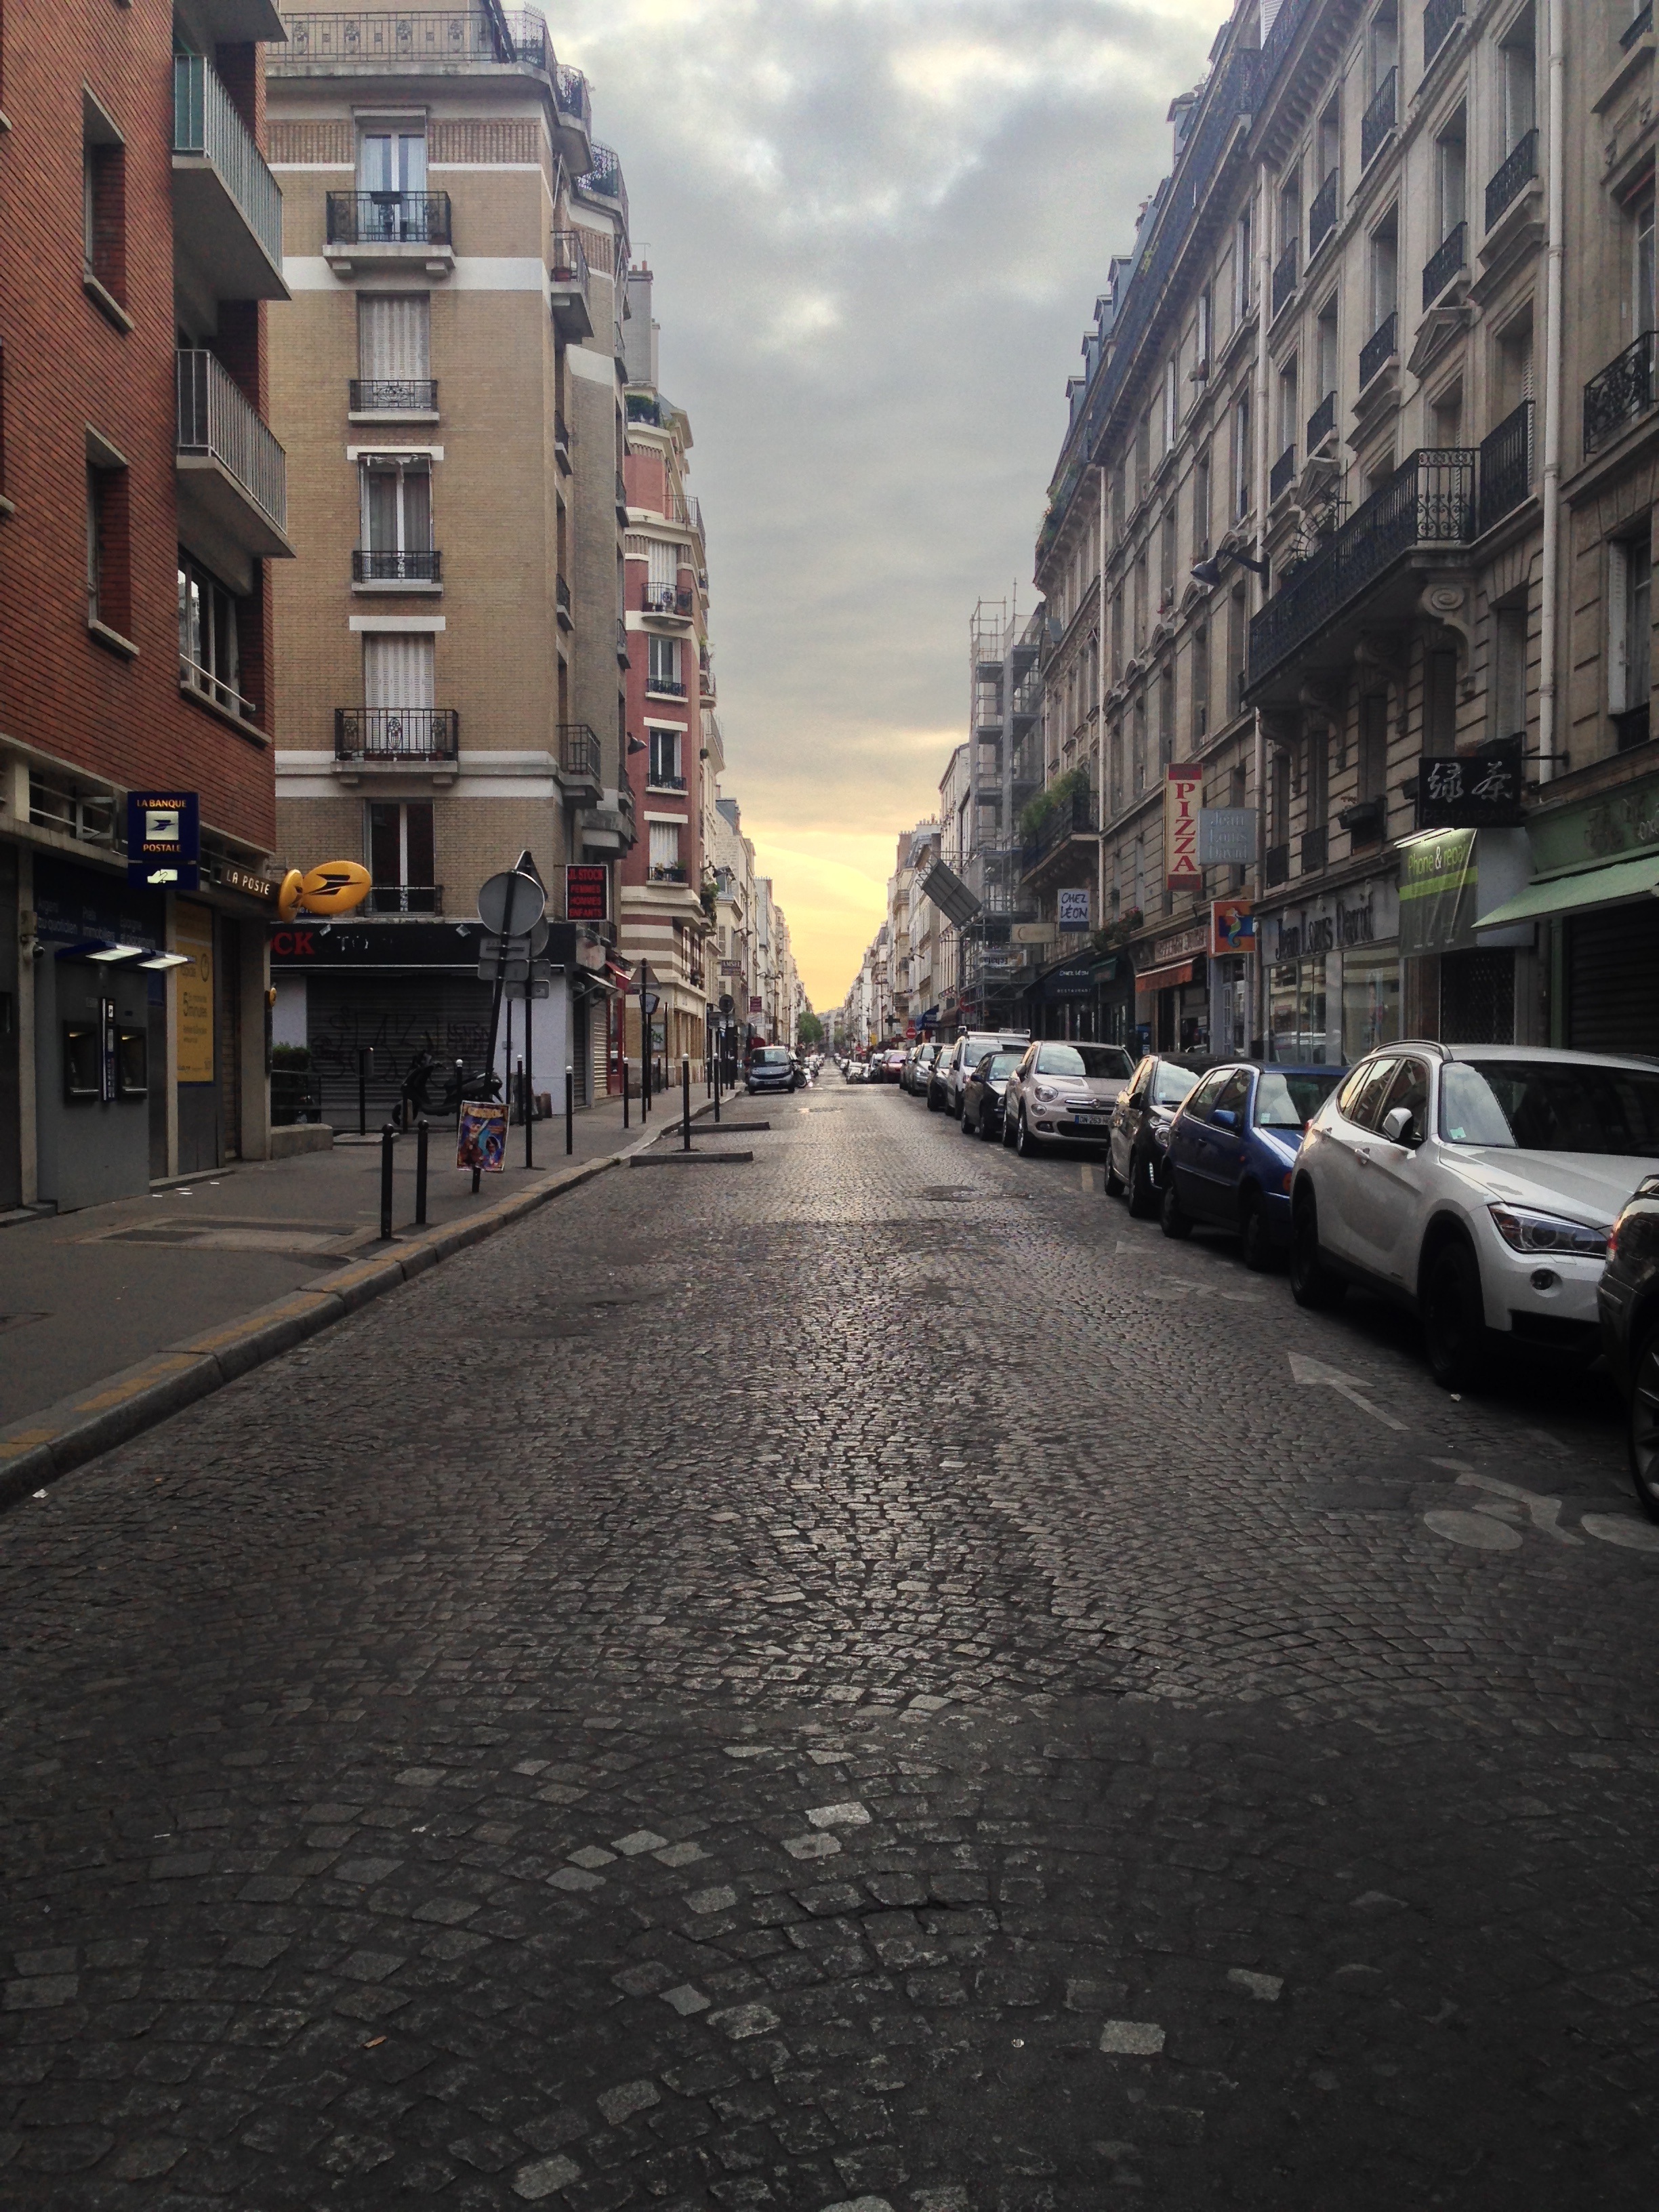
pedestrian, architecture, road, street, town, building, alley, city, cityscape, downtown, evening, city street, lane, infrastructure, neighbourhood, road surface, urban area, residential area, human settlement, nonbuilding structure